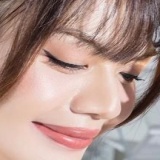
ca sĩ Luna Đào